The Passing of the Third Floor Back

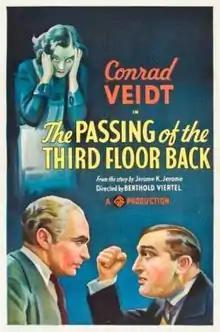
Film poster

The Passing of the Third Floor Back is a 1935 British drama film directed by Berthold Viertel and starring Conrad Veidt, Anna Lee, Rene Ray and Frank Cellier. The film is based on a 1908 play by Jerome K. Jerome and depicts the various small-minded inhabitants of a building and ways they are affected by the arrival of a stranger who works to redeem them. The work had previously been adapted into a 1918 film version by Herbert Brenon. The film or play is referenced in Ngaio Marsh's 1941 novel, "Death and the Dancing Footman".